Jacob Zuma rape trial

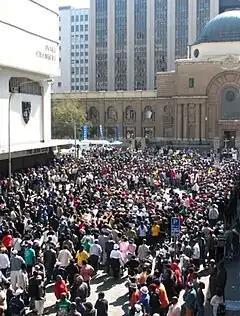
A crowd of supporters and passersby outside the Johannesburg High Court.

Another controversial element of Zuma's testimony was his admission that he had not worn a condom while having sex with Khwezi, despite knowing that she was HIV-positive and despite having been, as deputy president, the head of the National AIDS Council and Moral Regeneration Campaign. He told the court that he had taken a shower after the act, incorrectly claiming that doing so reduced the risk of HIV transmission. The popular South African comic strip "Madam & Eve" and well known political cartoonist Zapiro repeatedly lampooned Zuma for his testimony, and Zuma now always appears under a showerhead in Zapiro cartoons.